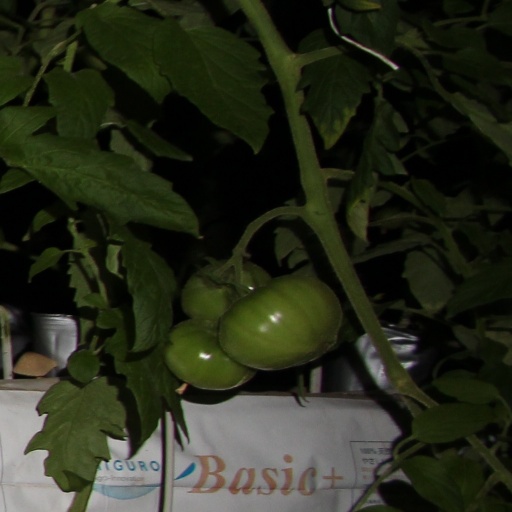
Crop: tomato